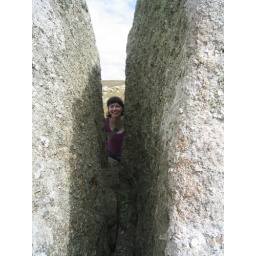
More big rocks along the coast near Lands End